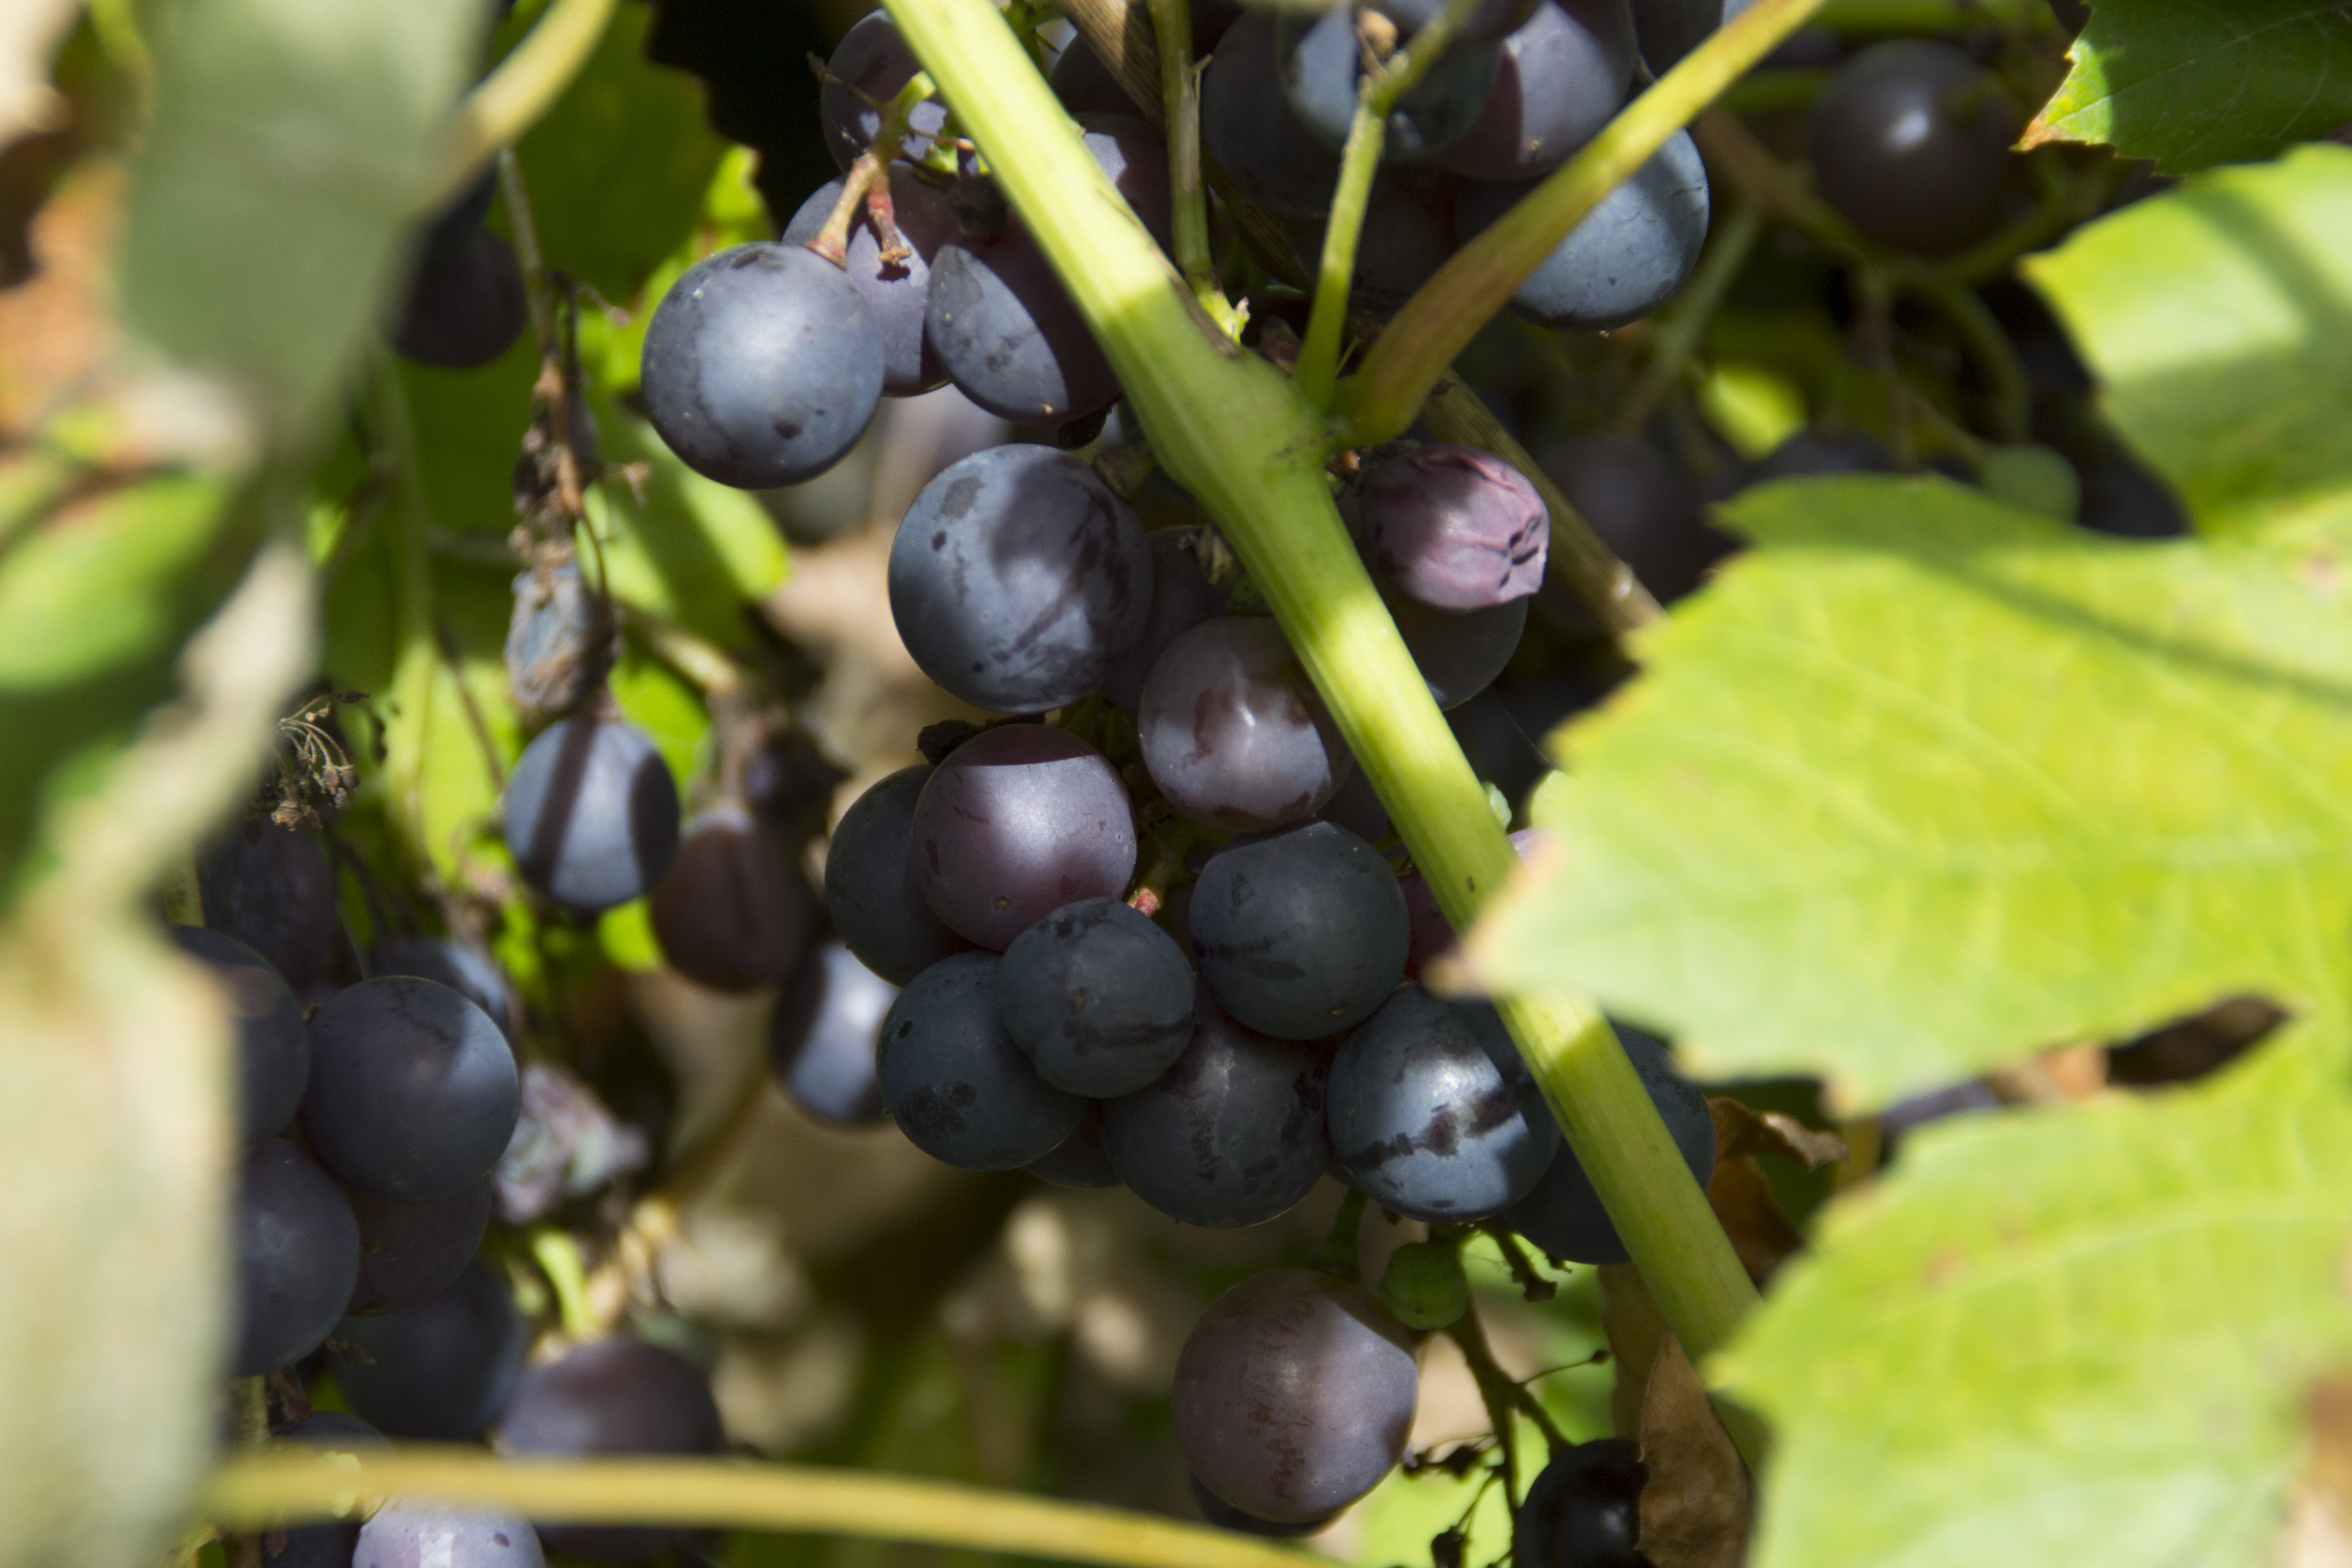
branch, plant, sun, grape, fruit, berry, food, produce, shrub, grapes, flowering plant, huckleberry, damson, chokeberry, land plant